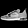
Label: Sneaker